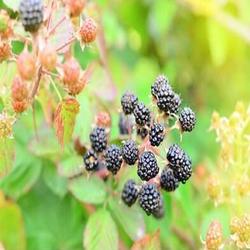
Label: Blackberry